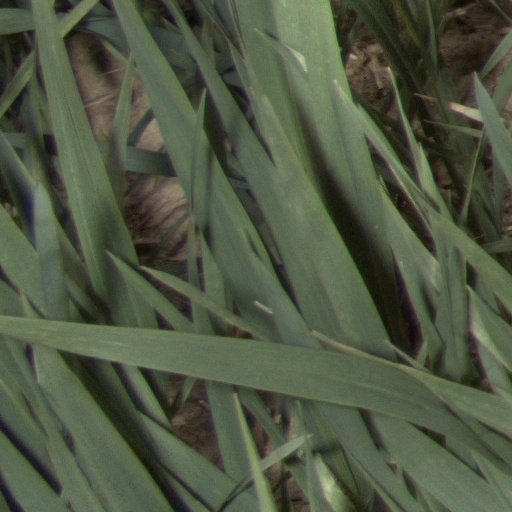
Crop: wheat